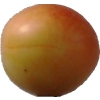
Label: cherry_wax